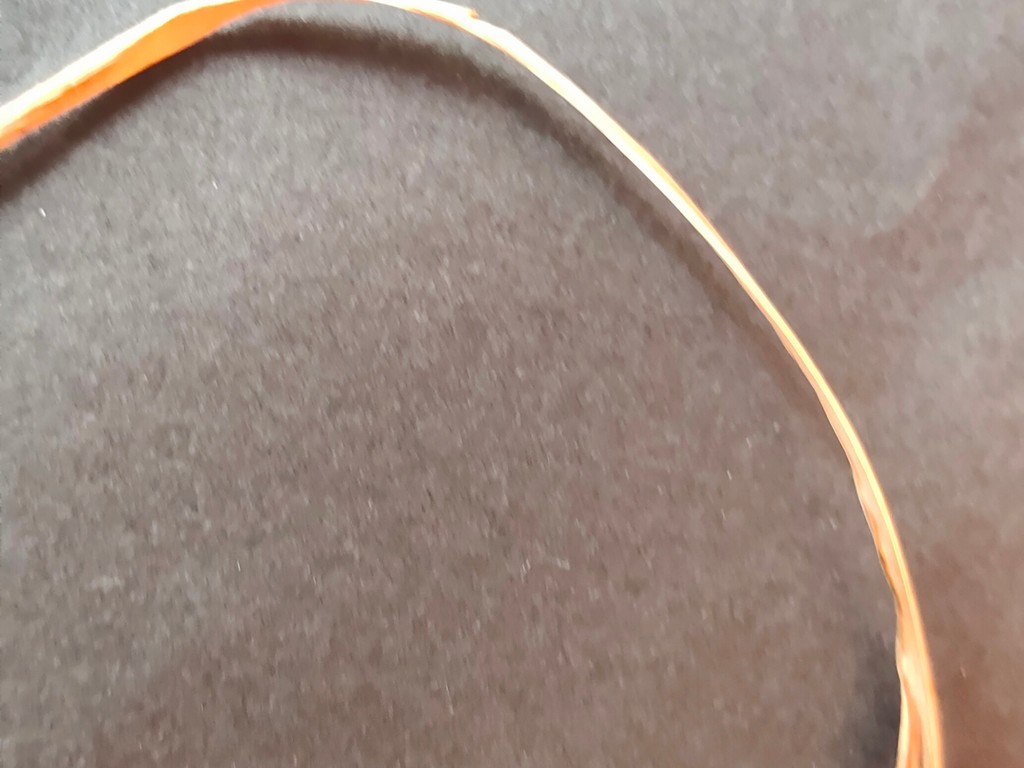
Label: Dried